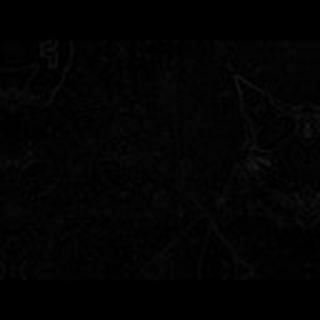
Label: cotton_powdery_mildew